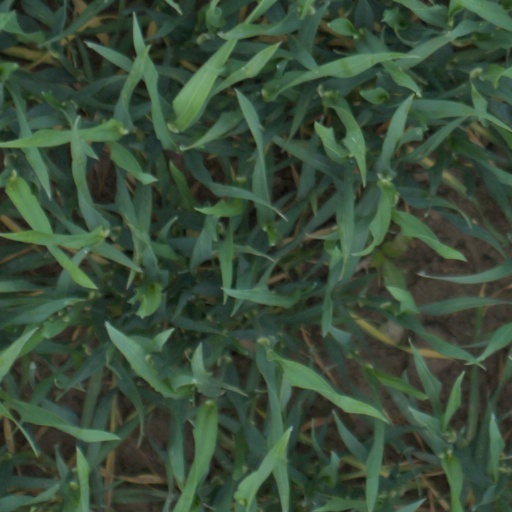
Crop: wheat